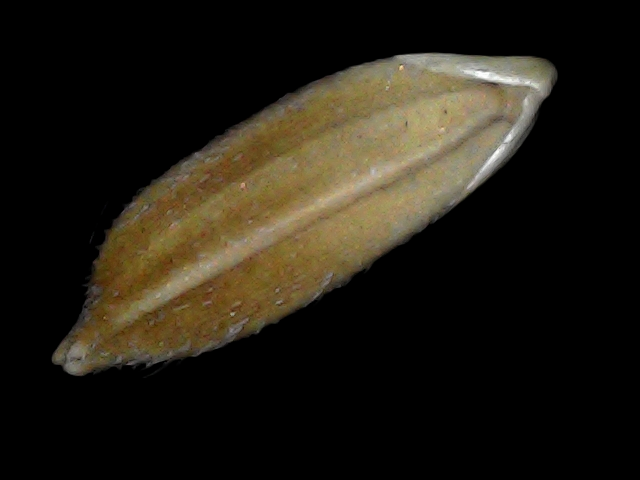
Rice variety: Bd91